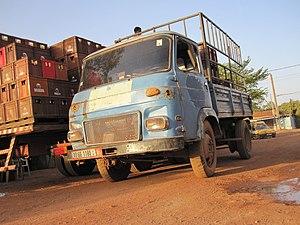
Saviem SG4 utilisée pour le transport de boissons à Ouagadougou (Burkina Faso)
Les Renault-Saviem Super Goélette SG2 et Super Galion SG3 sont de petits camions légers commercialisés par le constructeur français pour remplacer les antiques modèles Goélette et Galion datant de 1945.